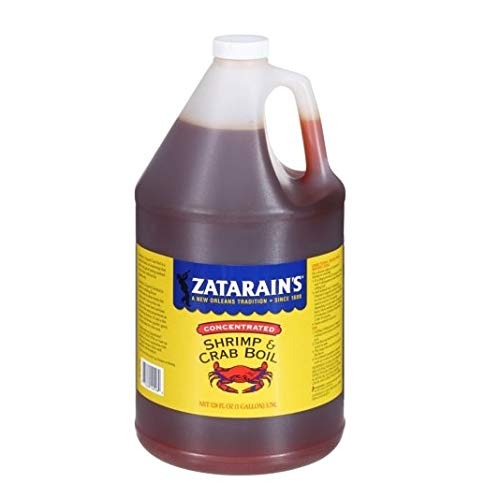
Item Name: Zatarains Liquid Crab Boil, 1 Gallon -- 4 per case.
Value: 4.0
Unit: Count

Price: 42.9